Halaguru

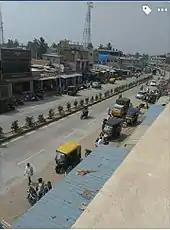
Main road in Halaguru

Halaguru is situated at NH 948 (previously NH 209) and state highway KA SH 94. It is one of the oldest towns in Mandya district. It is 82 km from Bangalore the capital city of Karnataka, 60 km from Mysore, 50 km from Mandya, 41 km from Ramanagara, 10 km from Sathanur, 27 km from Kanakapura, 29 km from Channapatna and 90 km from Chamarajanagar